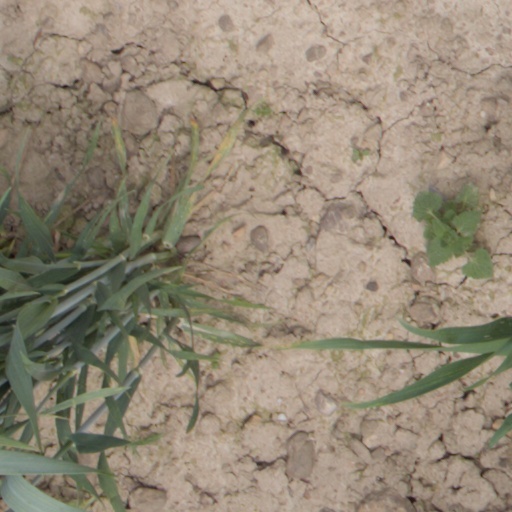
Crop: wheat